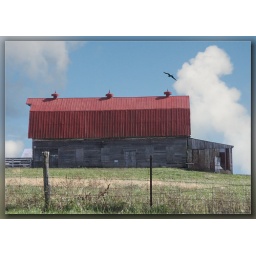
I found this colorful barn today on Hwy 68 in NE Kentucky....